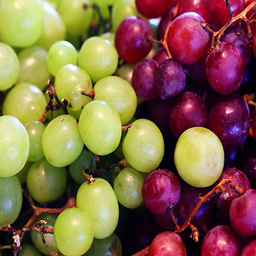
Label: Apple